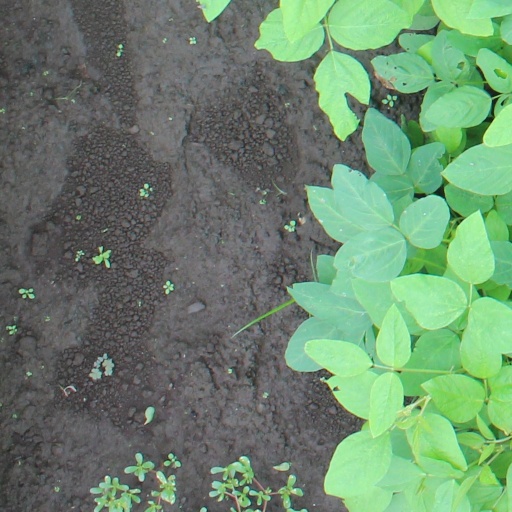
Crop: soybean